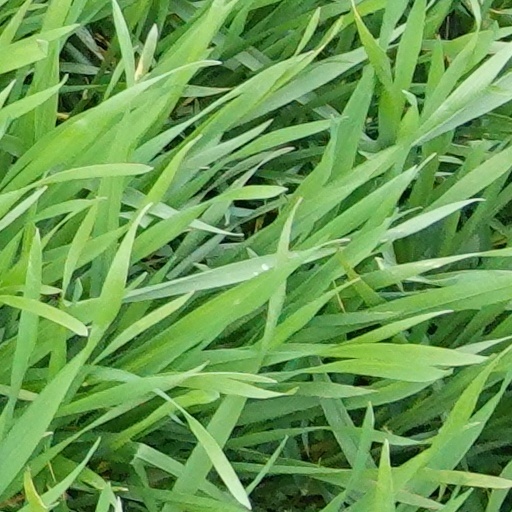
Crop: wheat